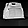
Label: Bag